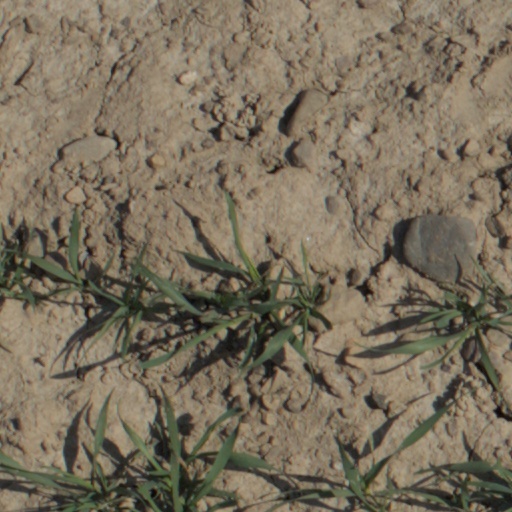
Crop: wheat